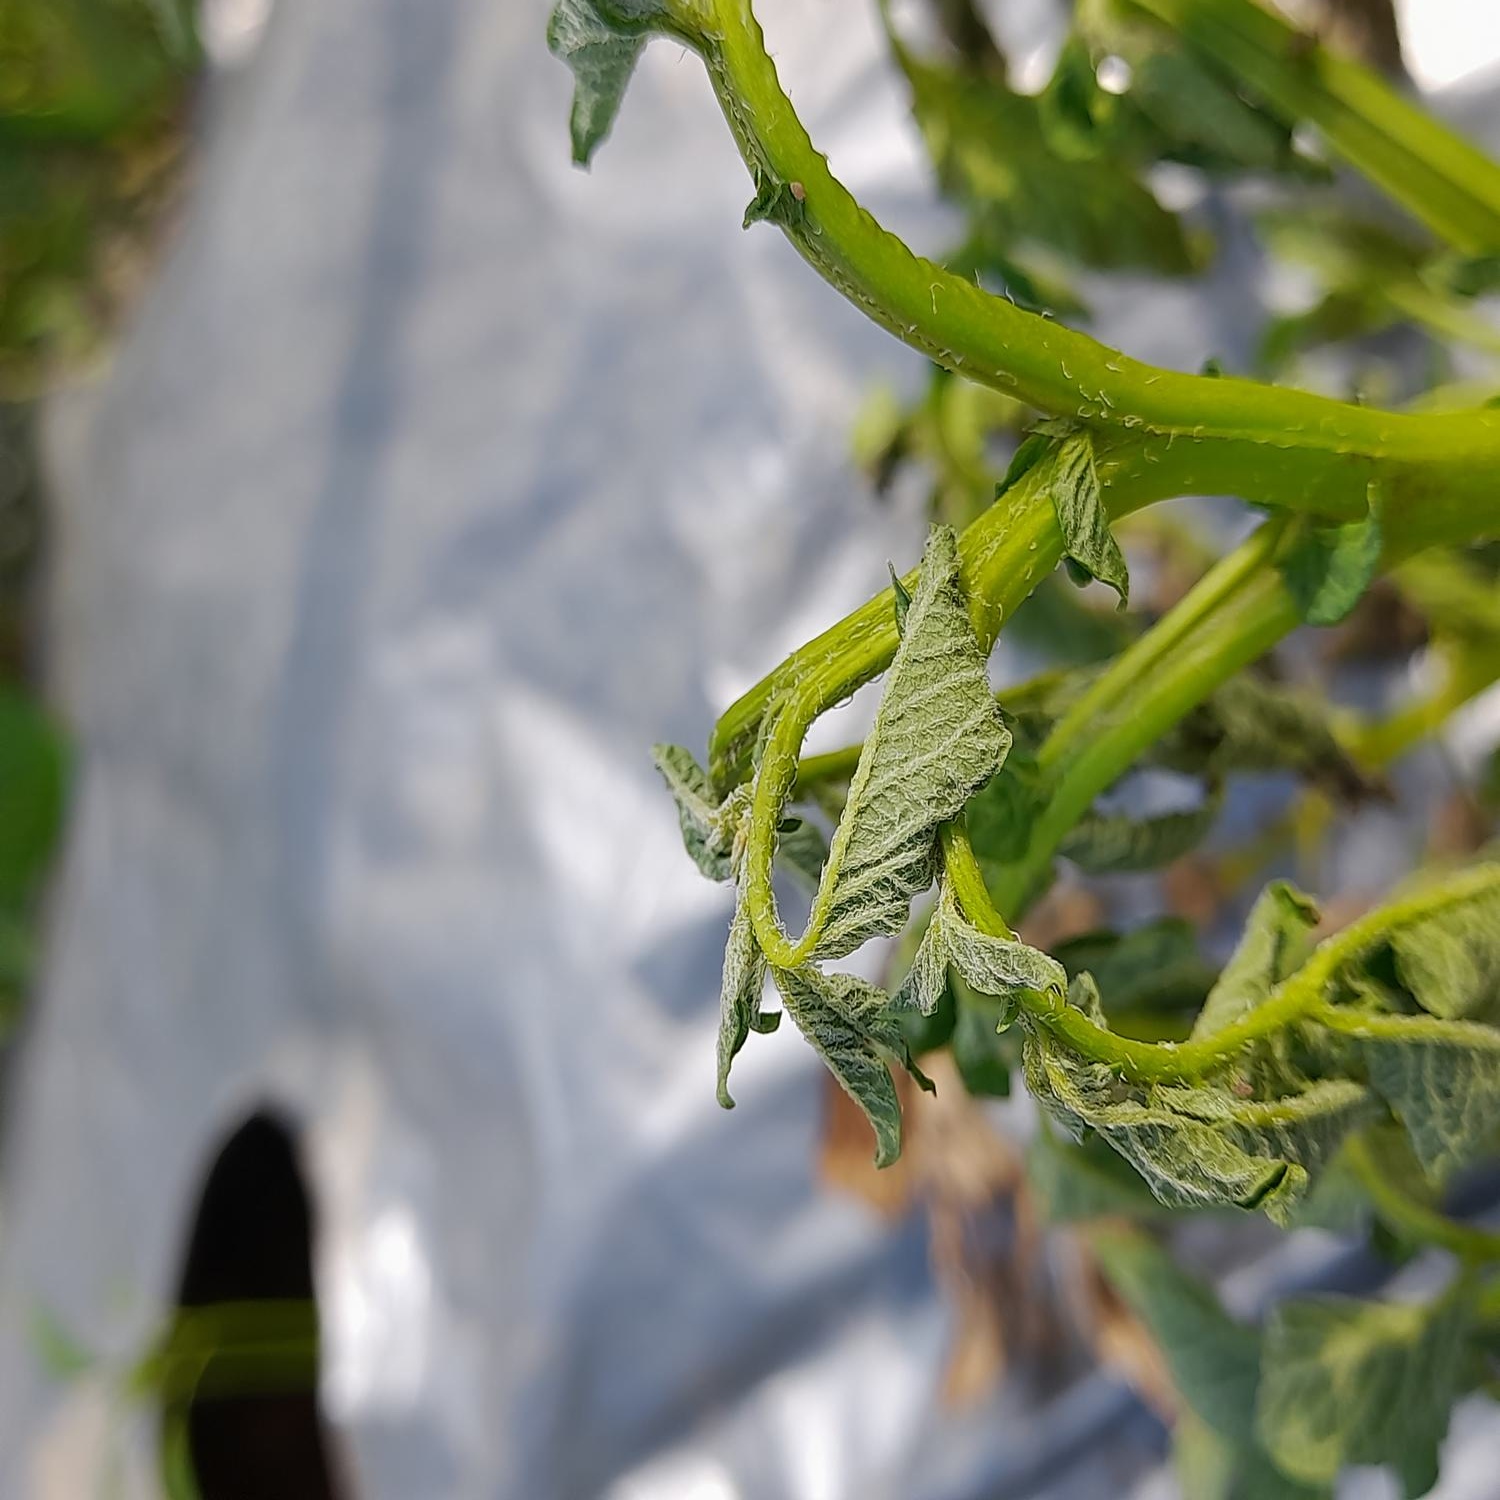
Etiqueta: Pudricion_Parda